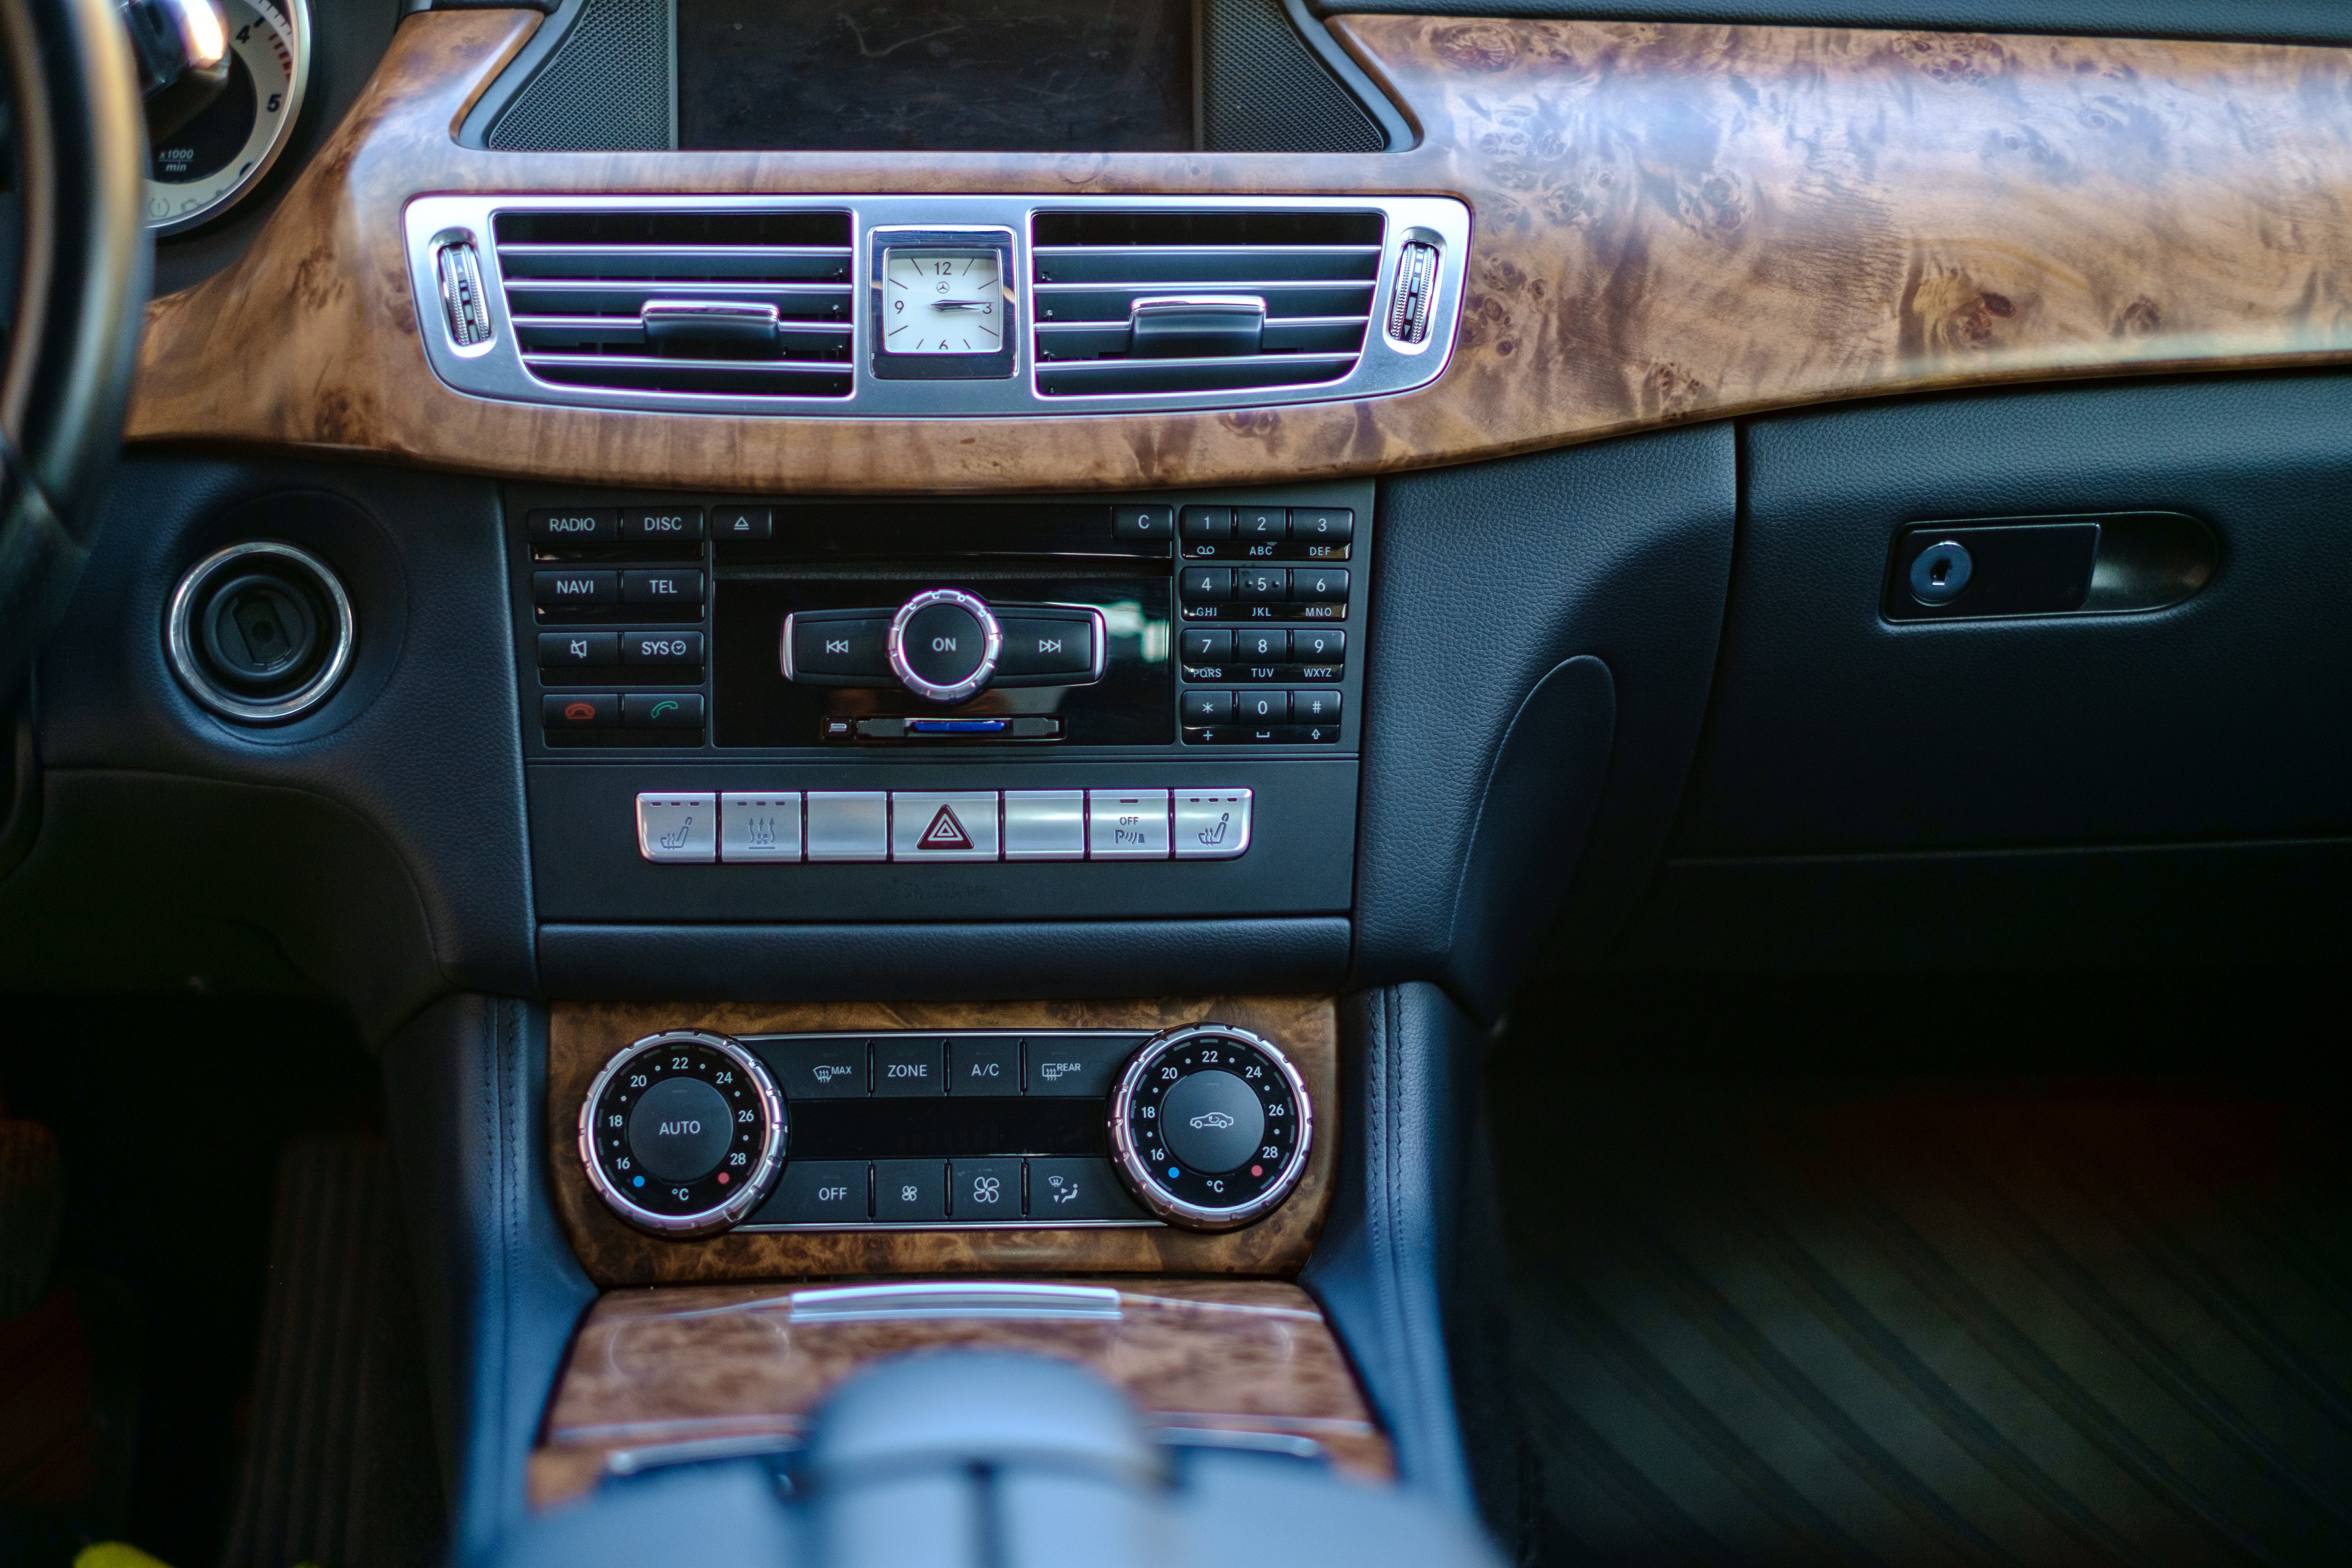
technology, car, automobile, transportation, transport, vehicle, metal, auto, business, modern, automotive, luxury, design, motor, sedan, new, style, mercedes, bmw, mercedes benz, benz, sport utility vehicle, land vehicle, automobile make, automotive exterior, automotive design, luxury vehicle, family car, executive car, personal luxury car, mercedes benz e class, crossover suv, cls